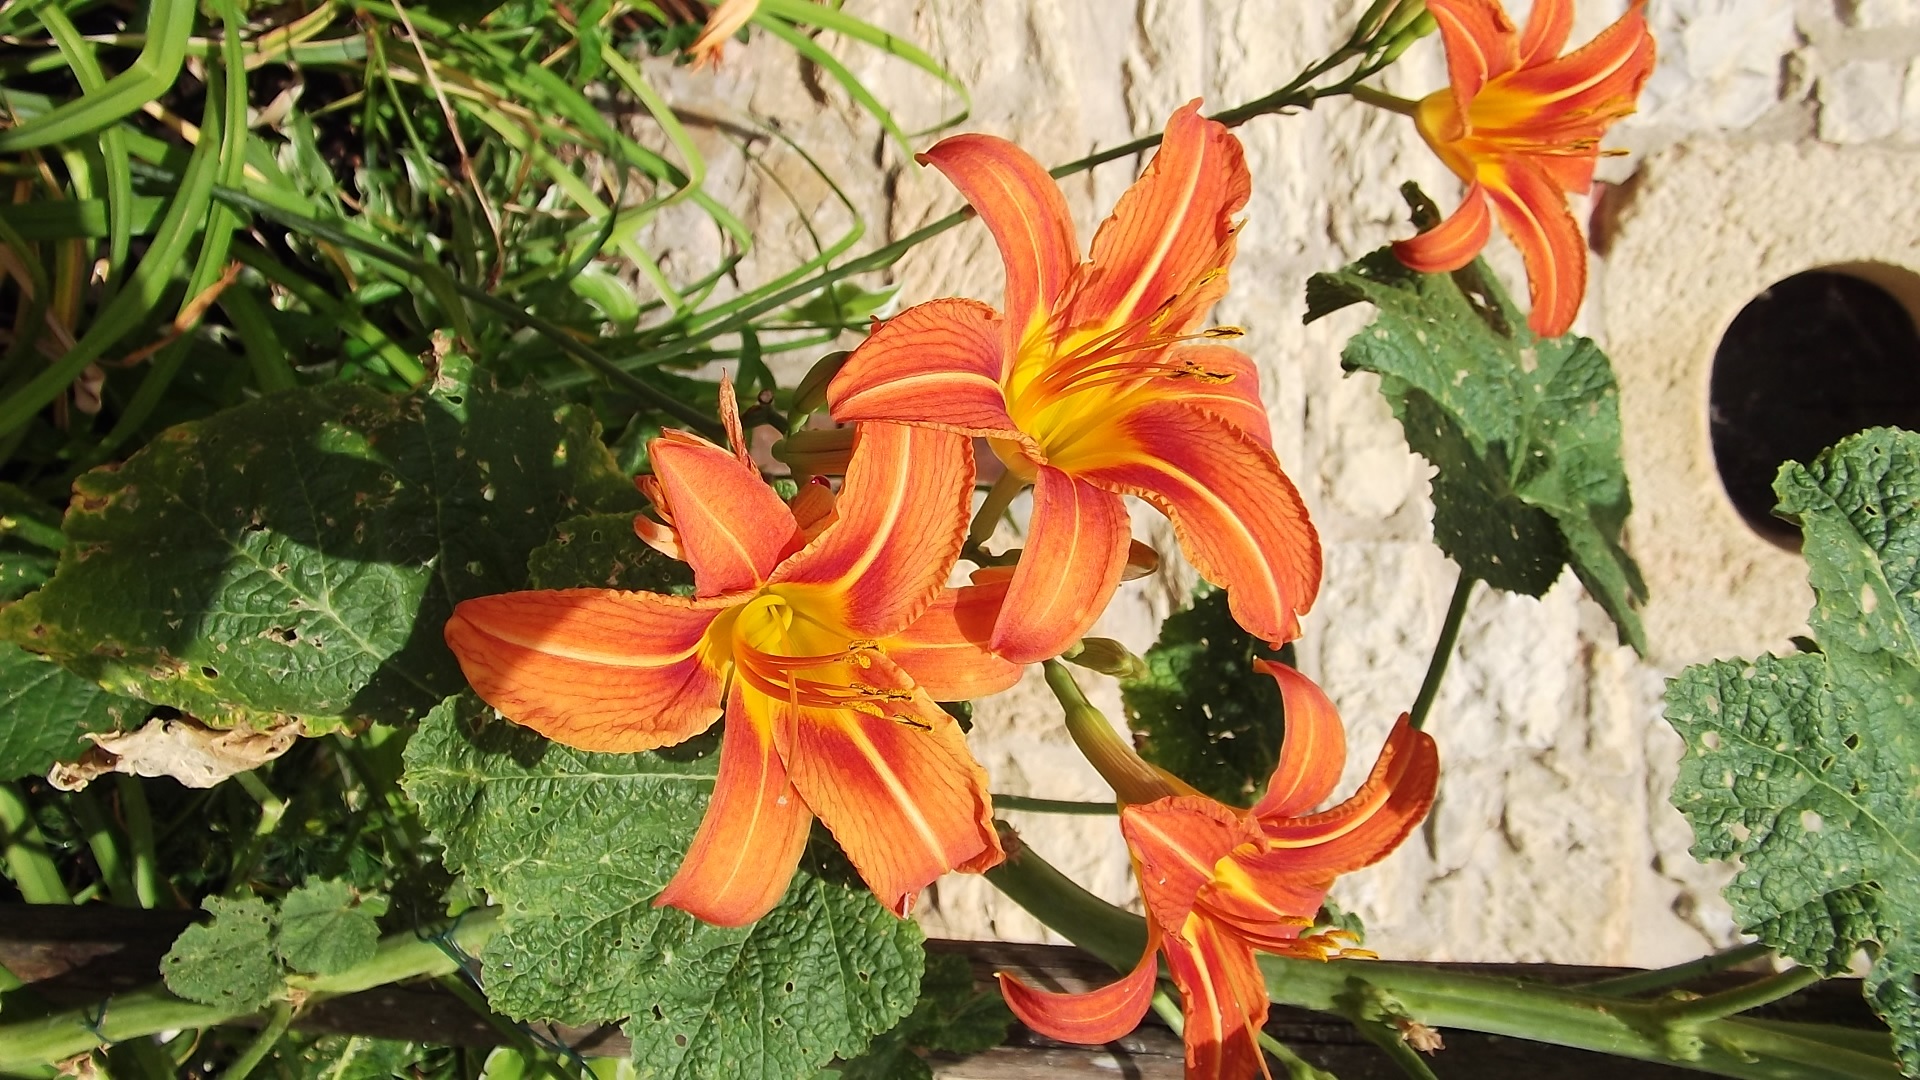
nature, blossom, people, growth, plant, field, meadow, flower, bloom, summer, floral, environment, bouquet, gift, spring, park, backyard, soil, care, botany, agriculture, garden, flora, outdoors, sunny, fun, happy, gardening, shrub, lily, yard, floristry, gardener, flowering plant, land plant